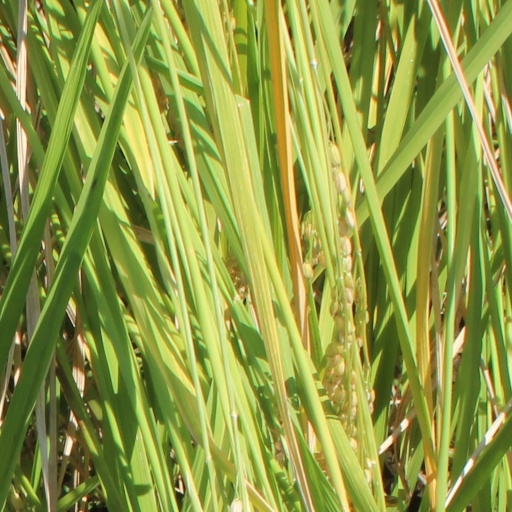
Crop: rice